St. Peter's Church, Aungier Street, Dublin

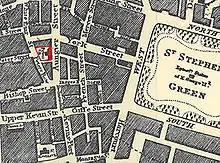
Location of St. Peter's church (in red) on an 1829 map of Dublin

The church appears to have been largely rebuilt to a Georgian style under the direction of architect Michael Wills from 1750-52.